Solar panel

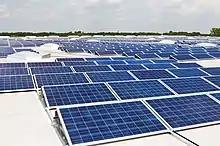
Solar array mounted on a rooftop

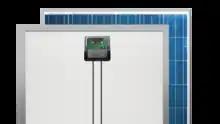
Smart module

A solar panel is a device that converts sunlight into electricity by using multiple solar modules that consist of photovoltaic (PV) cells. PV cells are made of materials that produce excited electrons when exposed to light. These electrons flow through a circuit and produce direct current (DC) electricity, which can be used to power various devices or be stored in batteries. Solar panels can be known as solar cell panels, or solar electric panels.